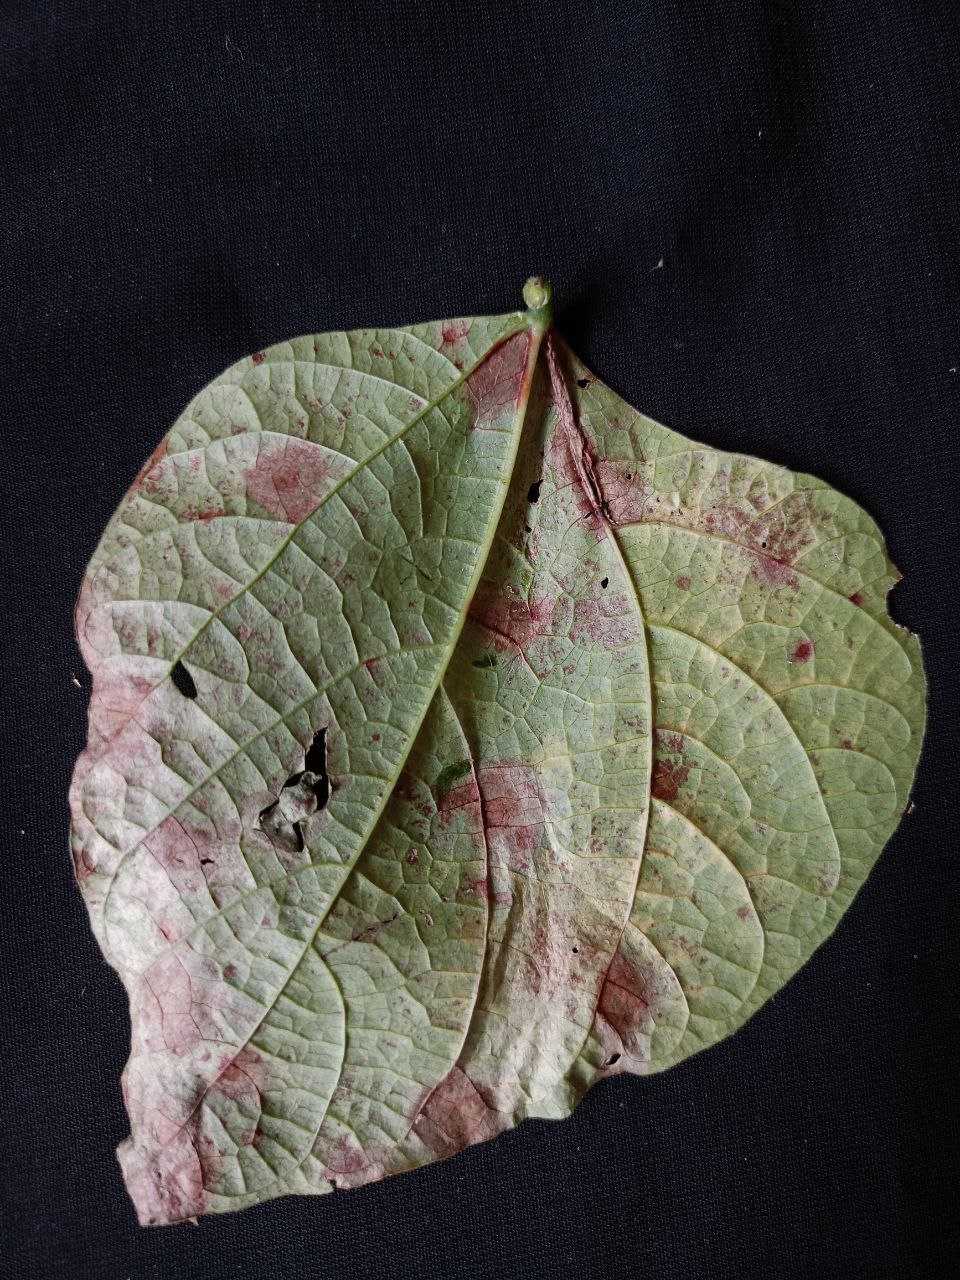
Crop: bean
Leaf condition: Blight